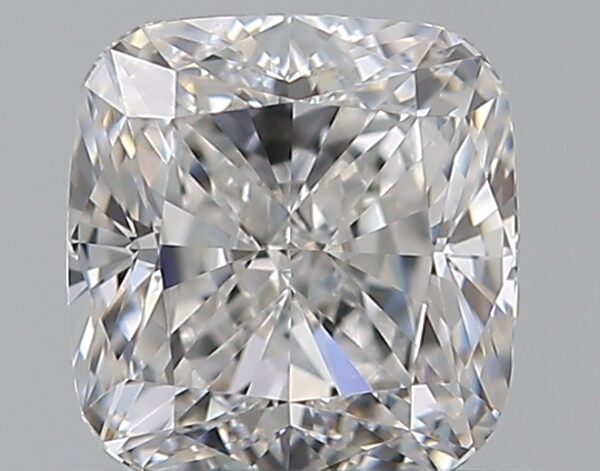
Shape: cushion
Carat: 0.7
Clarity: VVS2
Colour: E
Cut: VG
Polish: EX
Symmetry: VG
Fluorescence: F
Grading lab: GIA
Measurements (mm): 4.99 x 4.77 x 3.3